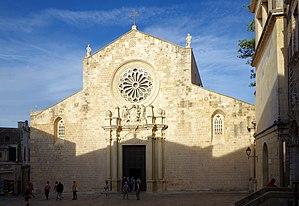
La cathédrale d'Otrante est le principal édifice religieux de la ville d'Otrante dans la province des Pouilles en Italie,
La liste des évêques et archevêques d'Otrante recense les noms des évêques qui se sont succédé sur le siège de l'archidiocèse d'Otrante, dans les Pouilles en Italie, suffragant de l'archidiocèse de Lecce. Le diocèse d'Otrante est fondé au VIIᵉ siècle et promu archevêché au XIᵉ siècle.
La liste suivante recense les cathédrales en Italie.